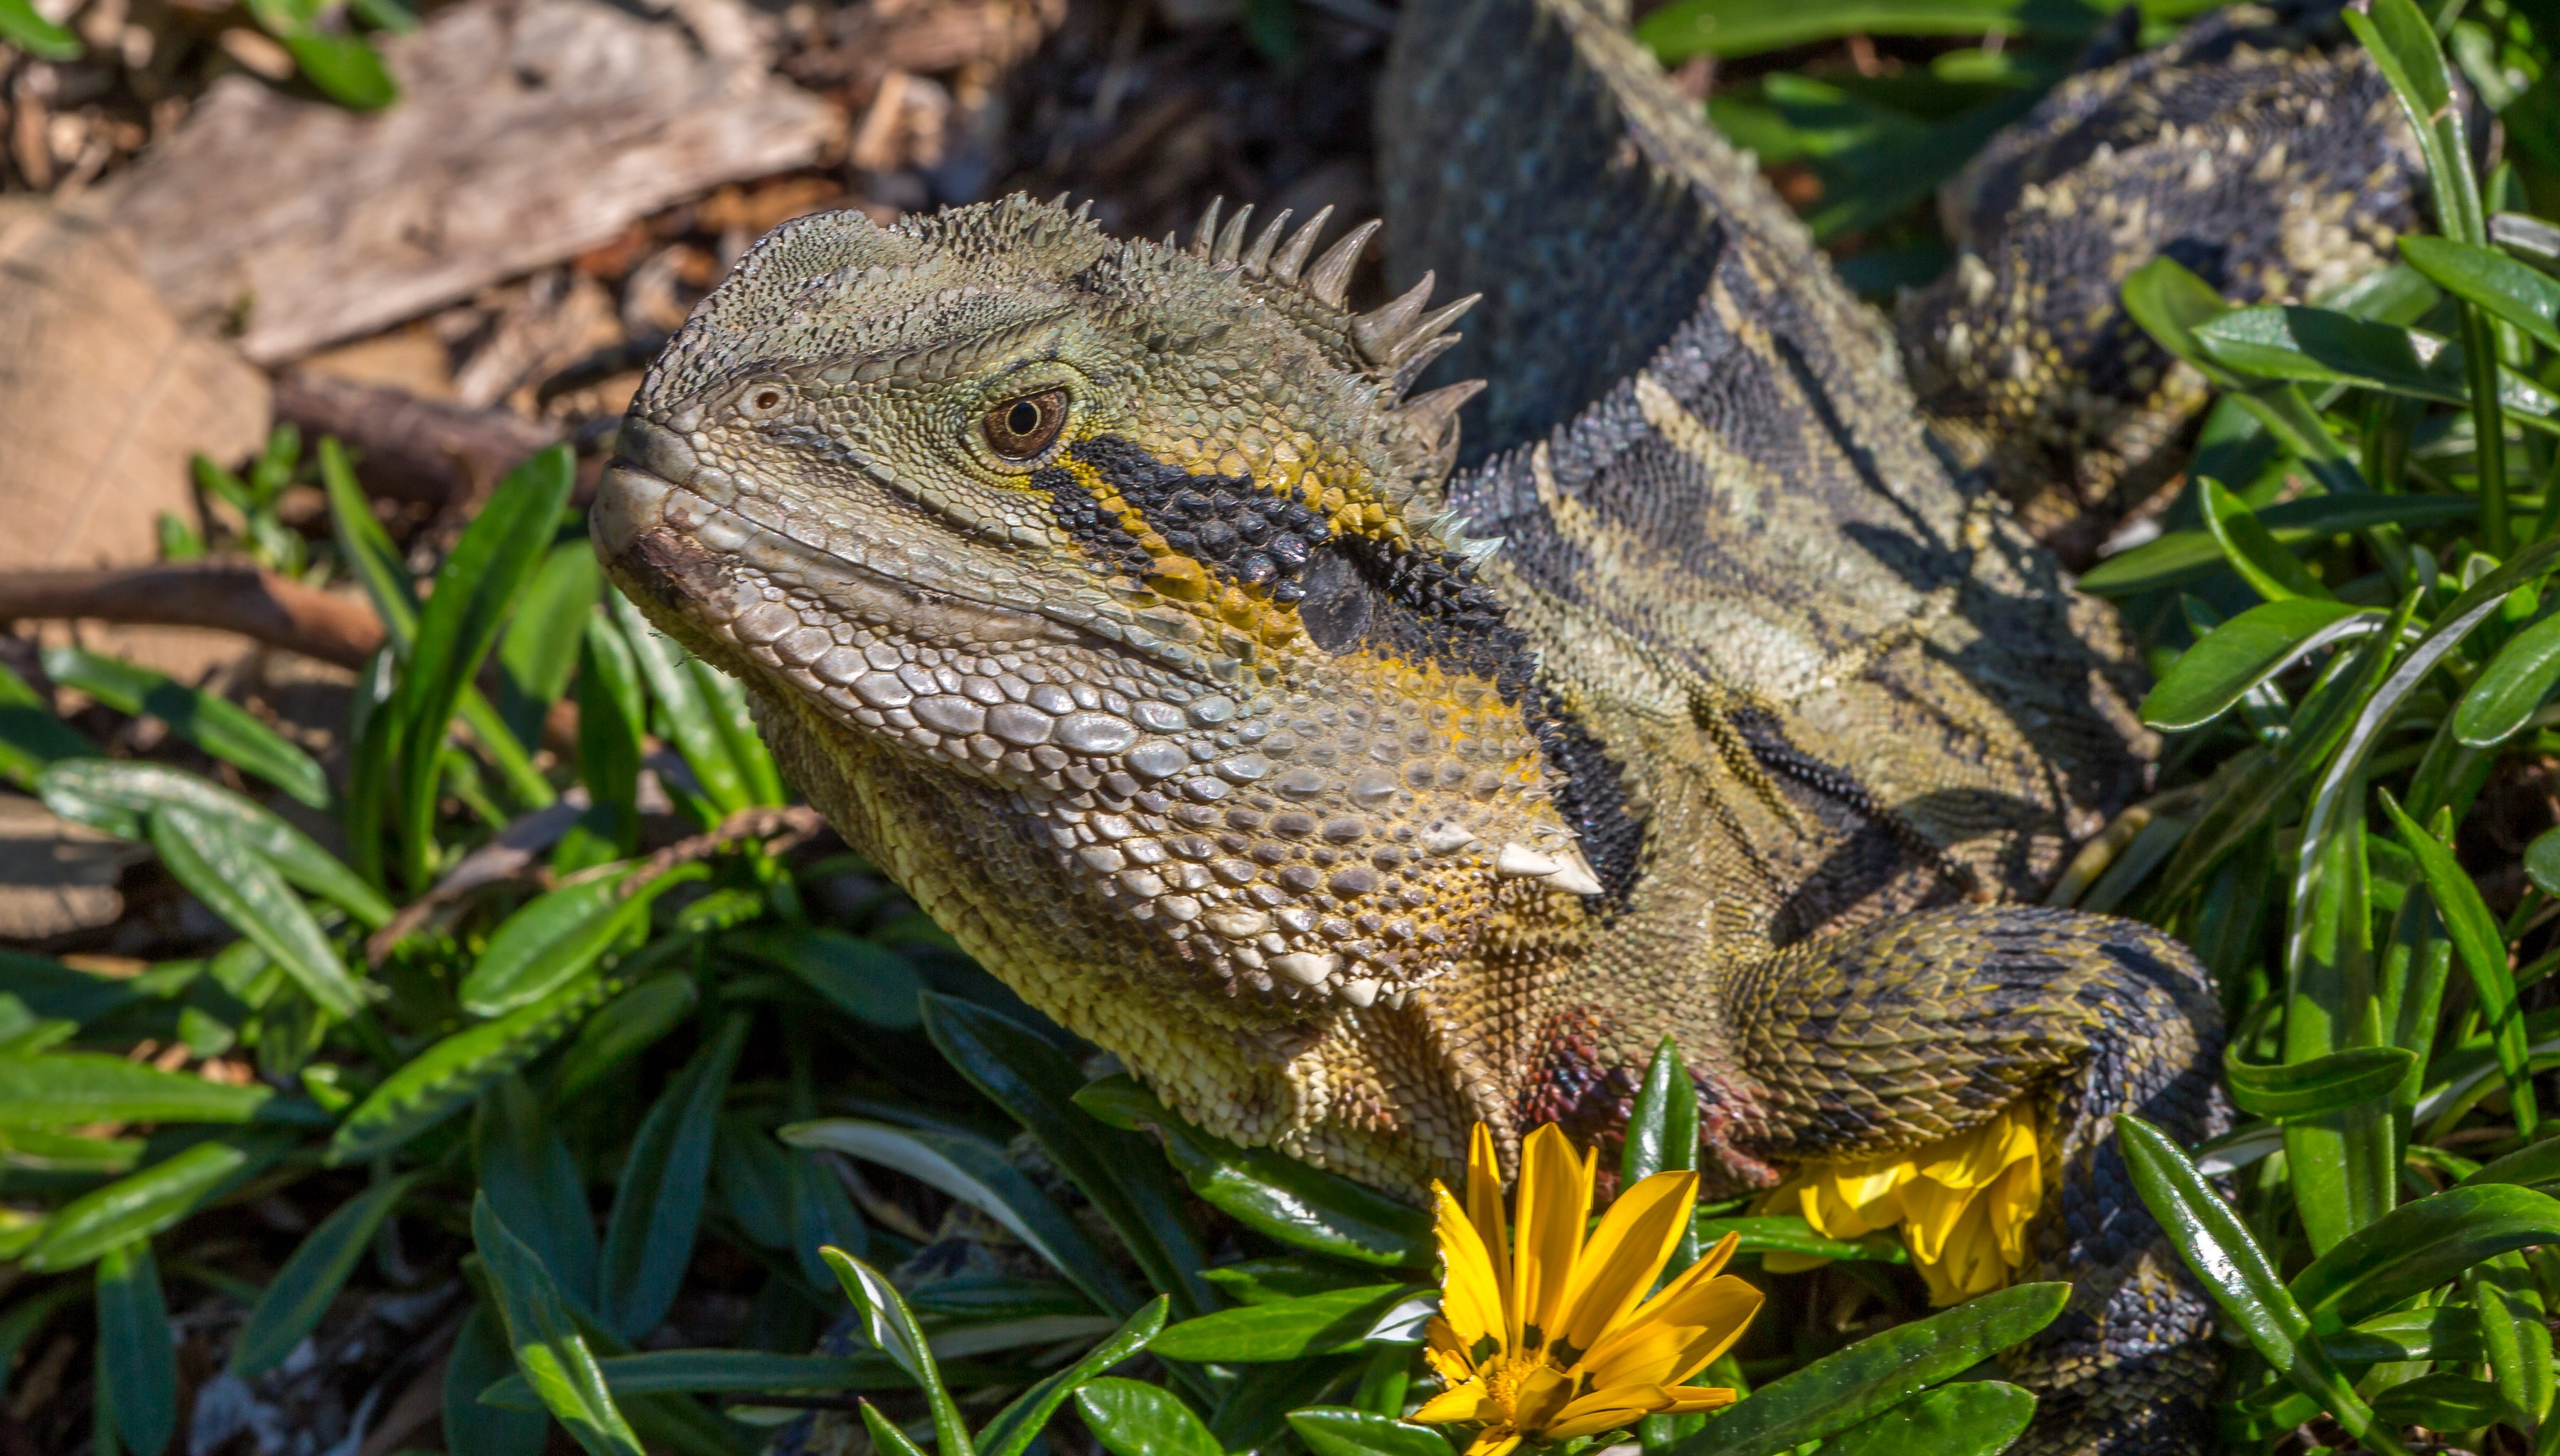
nature, animal, wildlife, macro, reptile, iguana, fauna, lizard, head, vertebrate, dragon, lacerta, emydidae, scaled reptile, lacertidae